Toplou Monastery

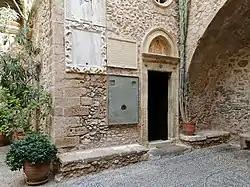
Original church

The monastery is dedicated to Panagia (Virgin Mary) and St. John the Theologian. The monastery, especially the main building, is a composite of structures resulting from its frequent destruction and consequent rebuilding. Different parts of it have different dates of origin. These appear in the literature as different "foundation dates." More accurately the original foundation date remains unknown, while the others are only rebuilding dates.